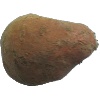
Label: potato_sweet